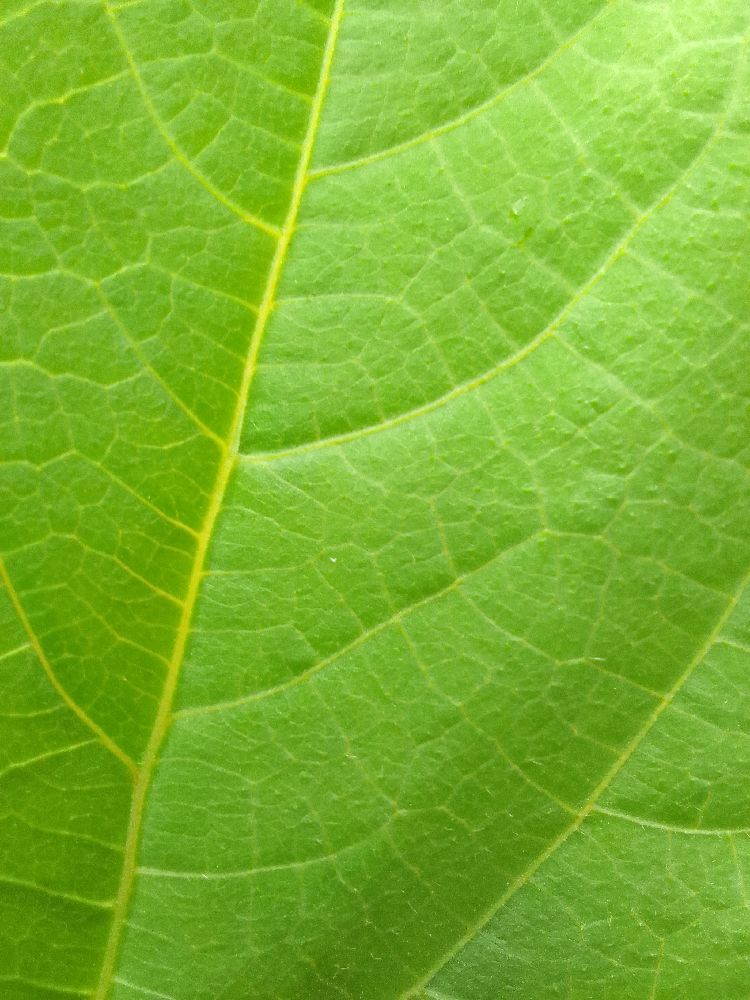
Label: healthy